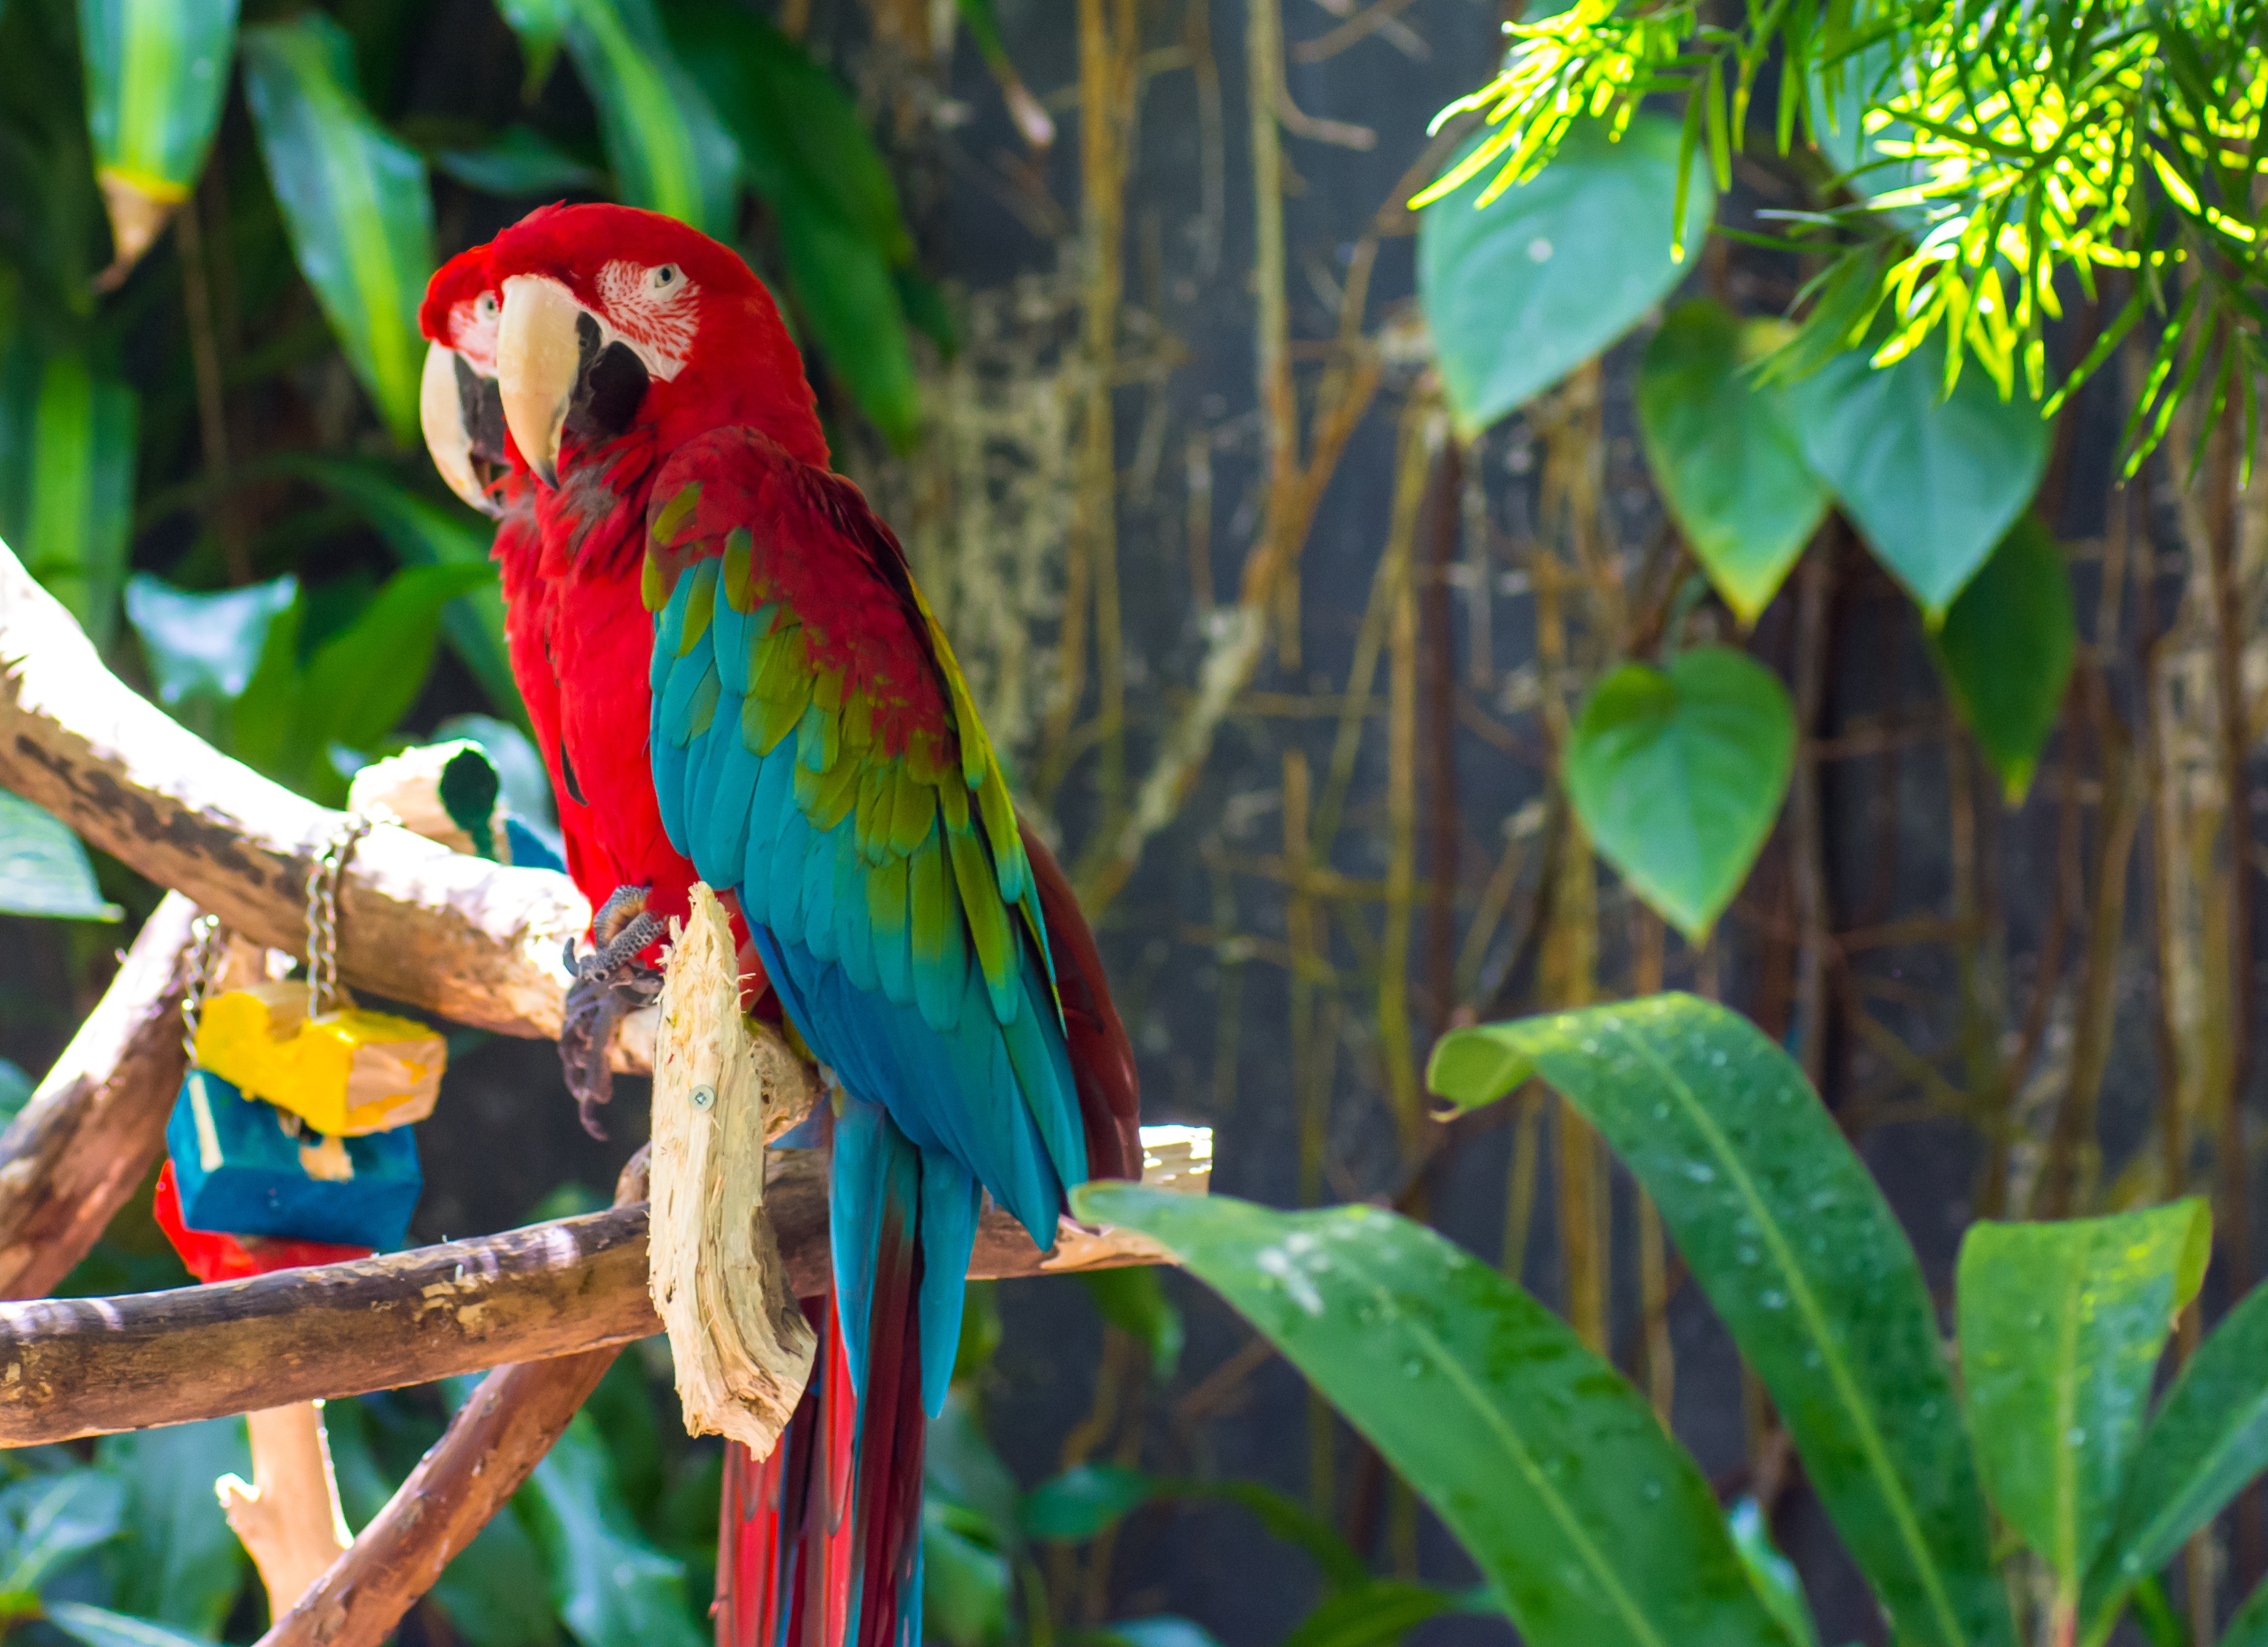
nature, path, branch, bird, wing, white, animal, cute, isolated, fly, wildlife, wild, zoo, pet, green, red, jungle, beak, tropical, colourful, color, natural, perch, america, botany, blue, colorful, feather, avian, fauna, smile, climb, lorikeet, macaw, family, grab, stand, vivid, bright, vertebrate, funny, amusing, parrot, size, domestic, pretty, parrots, agapornis, parakeet, tropics, stick, ara, clipping, roost, common pet parakeet, agapornis fischeri